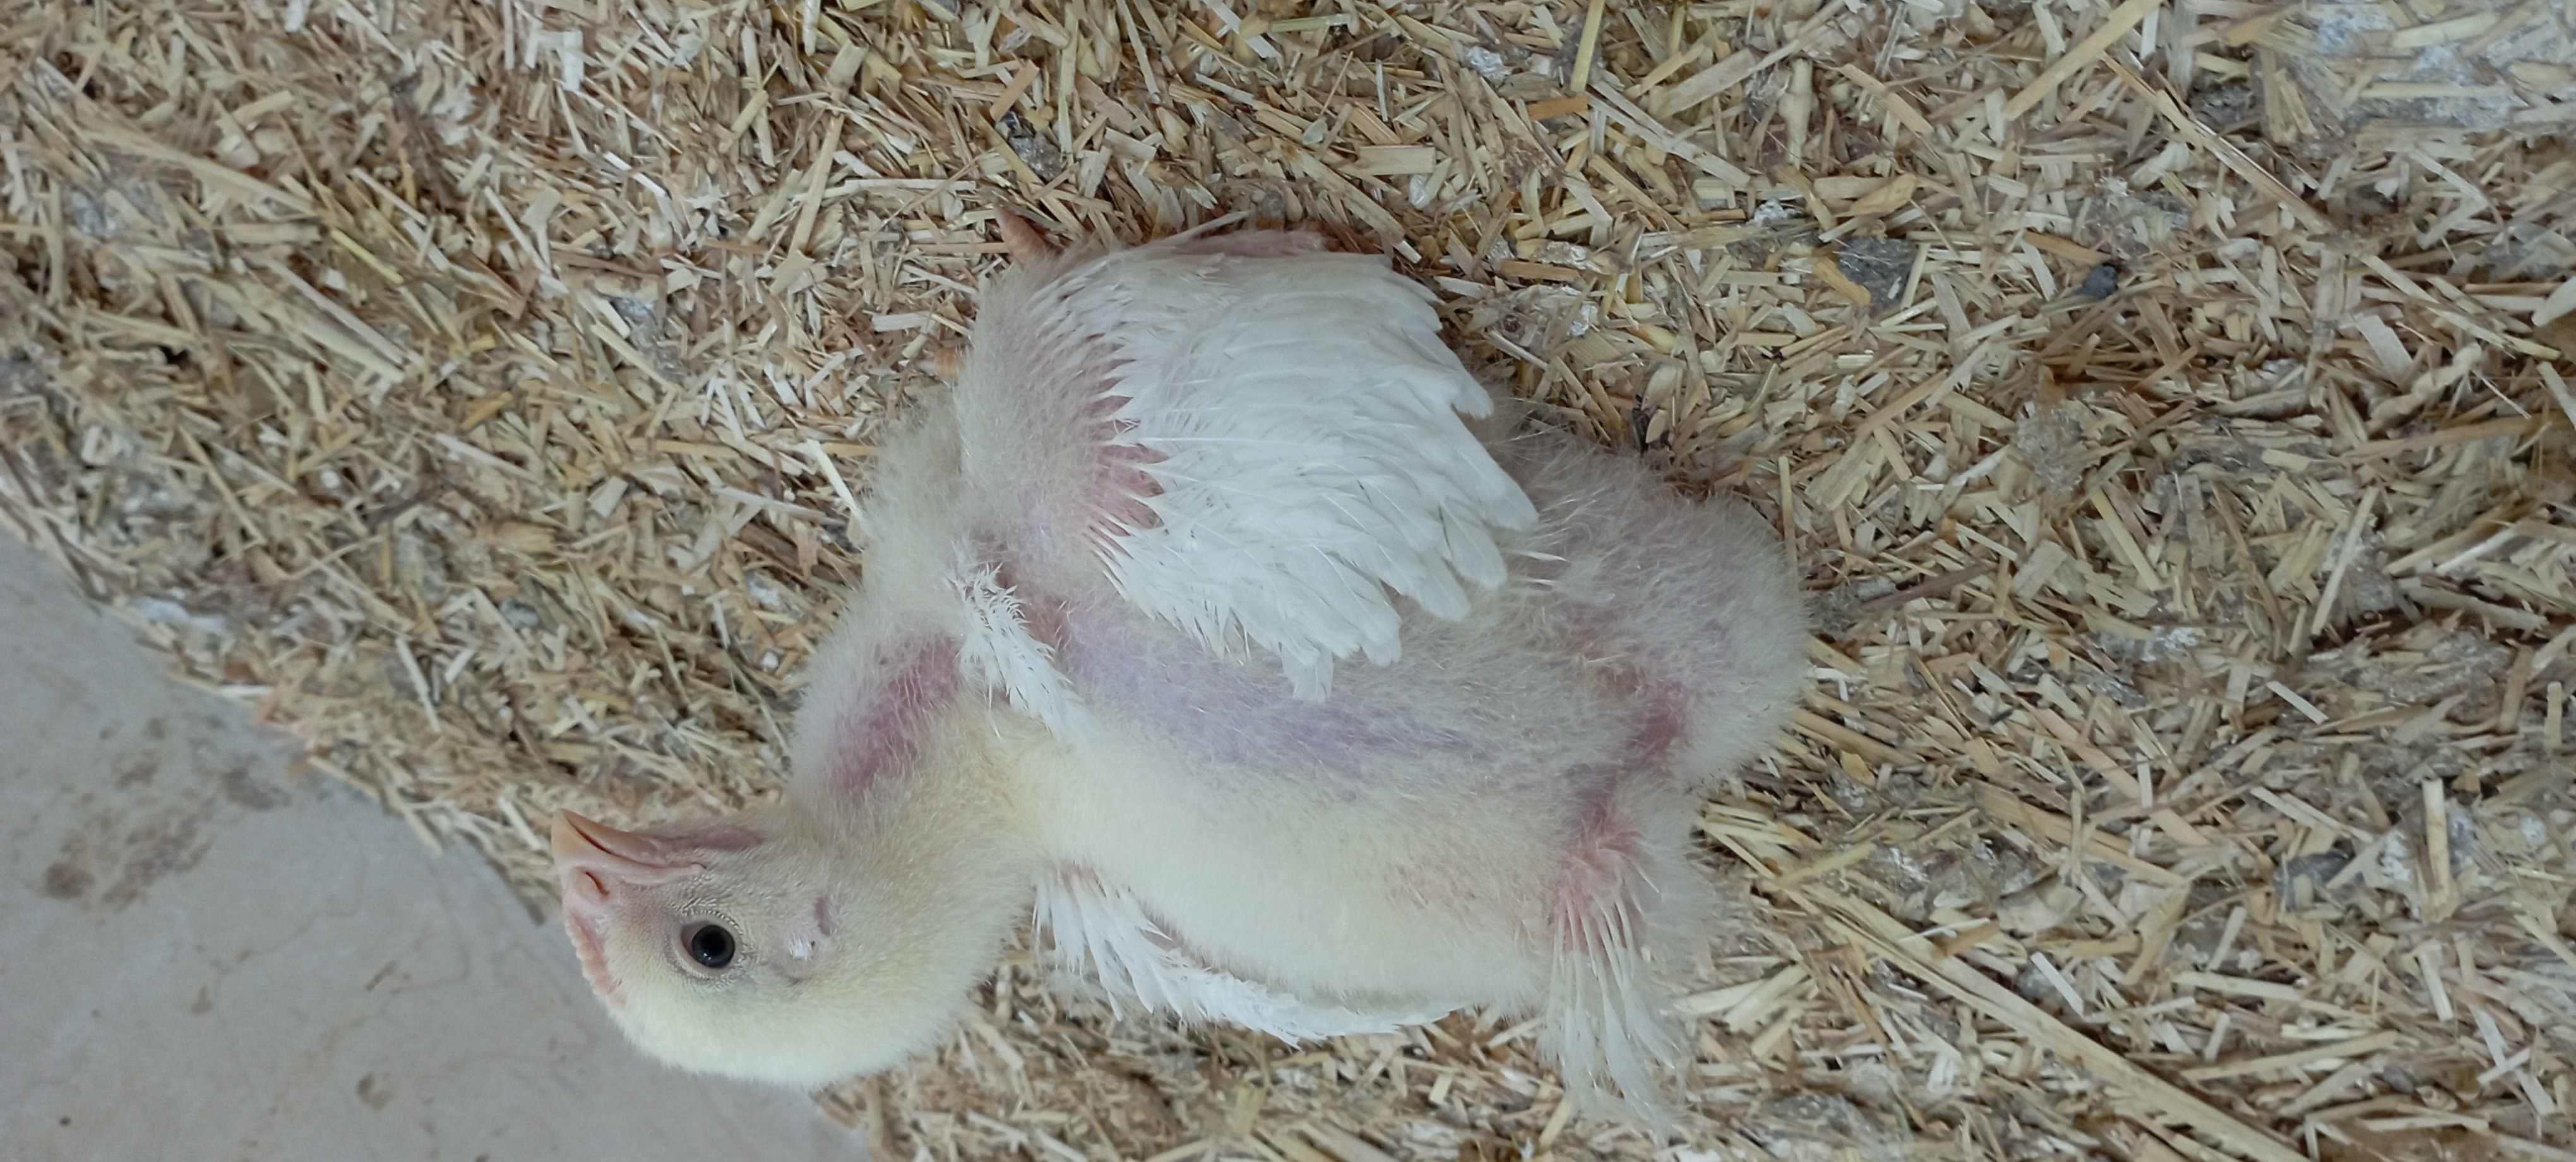
Weight: 611 g